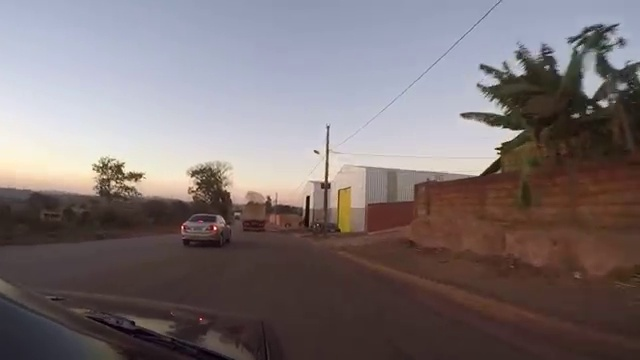
Fire: no
Smoke: no